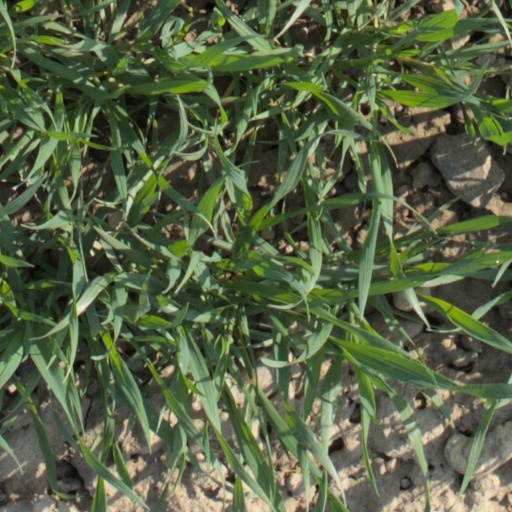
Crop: wheat